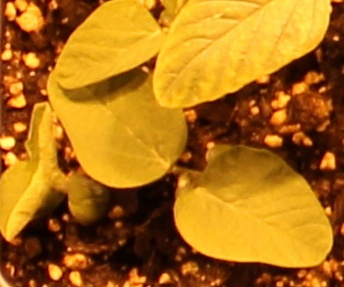
Label: Soybean